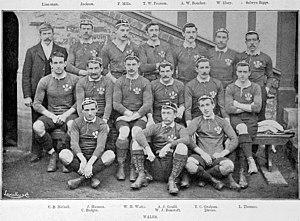
Joseph Arthur Gould surnommé Monkey, né le 10 octobre 1864 à Newport et mort le 2 janvier 1919 dans la même ville, est un joueur de rugby à XV international gallois. Il évolue dans les lignes arrière que ce soit au poste de trois-quarts centre ou d'arrière tant en sélection nationale qu'avec le Newport RFC avec qui il effectue l'essentiel de sa carrière en club.
Owen Badger, né le 3 novembre 1871 à Llanelli et mort le 17 mars 1939 dans la même ville, est un joueur de rugby à XV gallois évoluant au poste de centre pour le pays de Galles. Il joue à quatre reprises en sélection nationale. Il change de code et joue au rugby à XIII pour le club de Swinton.